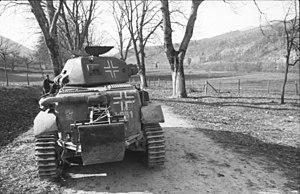
Beutepanzer est le nom générique donné par les Allemands pendant la Première et la Seconde Guerre mondiale aux véhicules blindés, principalement des chars de combat, capturés à l'ennemi, afin de les étudier ou de les remettre en service au sein de leurs propres forces armées.